Instamatic

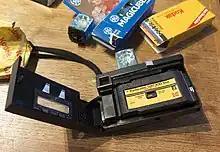
Loading film cartridge in a Kodak X-15

In 1976, the Instamatic X line was updated for use with the new Flipflash system. These cameras were designated by the addition of the suffix "F" to the model number of the corresponding Magicube model. The basic X-15F was the last Instamatic sold in the United States, remaining on sale until 1988.